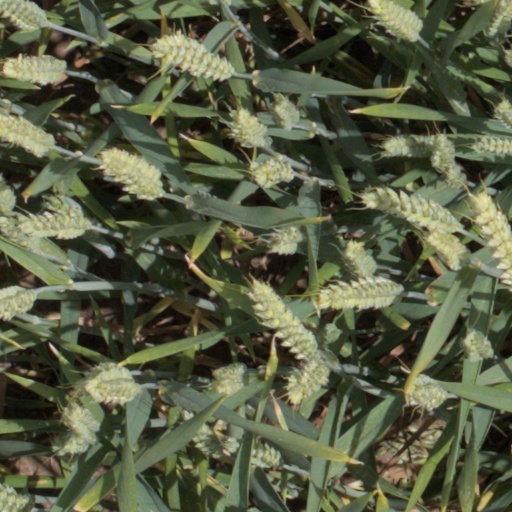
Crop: wheat